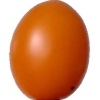
Label: tomato_cherry_orange